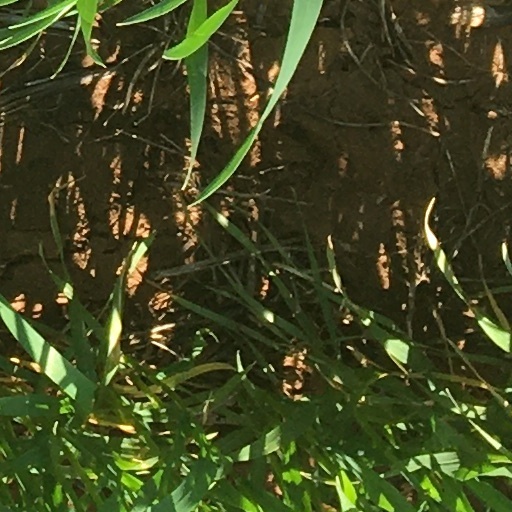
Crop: wheat